Cartorhynchus

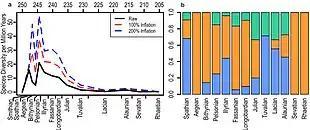
Taxonomic diversity of Triassic marine reptiles; note the two peaks in diversity and the bottleneck between

Many ichthyosauriforms from the Early and Middle Triassic had molariform teeth (shown in the phylogenetic tree above), including "Cartorhynchus"; such teeth indicate a diet at least partially based on hard-shelled animals. In 2020, Huang and colleagues performed an ancestral state reconstruction of teeth among ichthyosauromorphs. Probabilistic methods suggested that rounded or flat teeth most likely evolved independently five times, while methods based on parsimony suggested that they evolved independently three to five times. Huang and colleagues observed that the development of molariform teeth occurred independently many times in aquatic animals (including multiple lineages of monitor lizards, moray eels, and sparid and cichlid fish), and thus the frequency among ichthyosauriforms is not unusually high. They also observed that Early Triassic ichthyosauriforms generally had small, rounded teeth; the teeth of Middle Triassic ichthyosauriforms were more diverse in size and shape, which correlates with increased invertebrate diversity. Thus, they suggested that the diversification of ichthyosauriforms was partially driven by the evolution of hard-shelled prey.